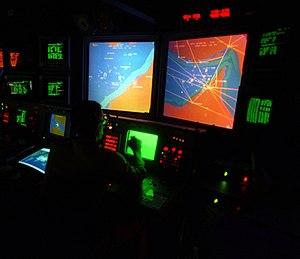
La Liaison 11 est un standard de liaison de données tactiques autorisant des échanges automatiques de données entre des unités de surface, aériennes ou sous-marines.
La Liaison 16 est un standard de liaison de données tactiques de l'OTAN pour l'échange d'informations tactiques entre des unités militaires.